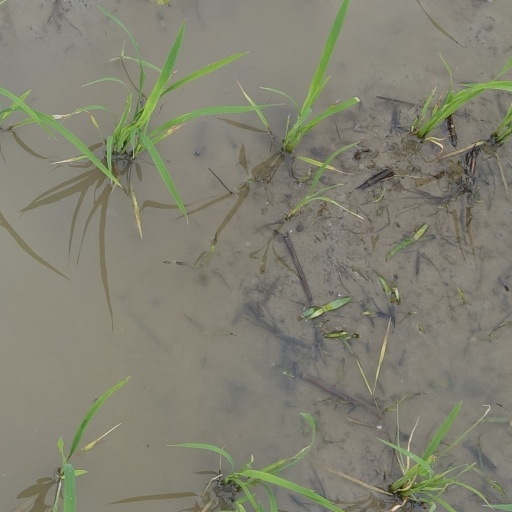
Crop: rice